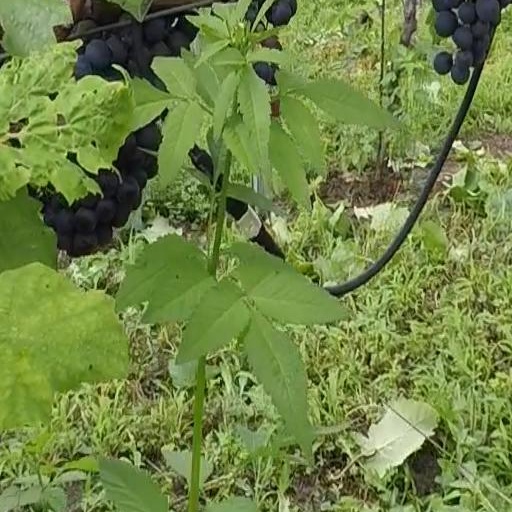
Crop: grape